Andrew Burnham (priest)

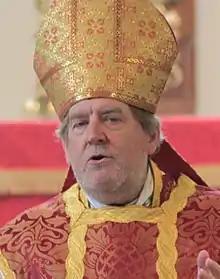
As Bishop Burnham in 2010

Andrew Burnham (born 19 March 1948) is an English priest of the Roman Catholic Church. Burnham was formerly a bishop of the Church of England and served as the third Bishop of Ebbsfleet, a provincial episcopal visitor in the Province of Canterbury from 2000 to 2010. He resigned in order to be received into the Roman Catholic Church. He was ordained as a Roman Catholic priest for the Personal Ordinariate of Our Lady of Walsingham on 15 January 2011.